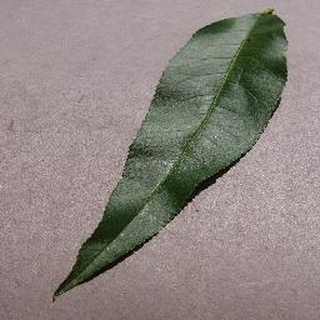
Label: healthy_peach